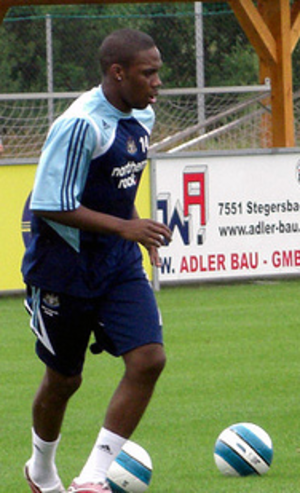
Charles N'Zogbia, né le 28 mai 1986 à Harfleur, est un footballeur international français qui évolue au poste de milieu de terrain.